California Lutheran University

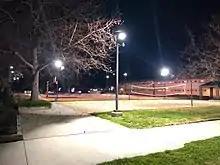
Thompson Pederson Recreation Area

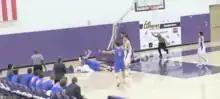
Cal Lutheran Kingsmen vs Pomona-Pitzer Sagehens, 2017.

In 2015, Regals volleyball won the national championship in NCAA Division III women's volleyball, defeating Wittenberg University 3–0 on November 21 in the team's third appearance in the final round. They were led by head coach Kellee Roesel. In 2016 the team made their ninth straight appearance in the NCAA Tournament and the 17th in school history. The team was ranked number two in the nation as of 2016.